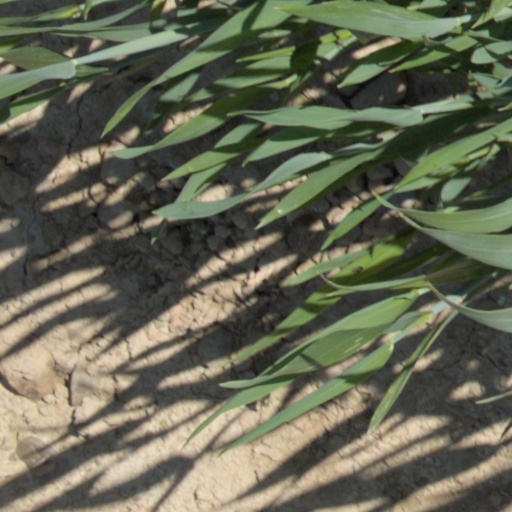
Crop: wheat